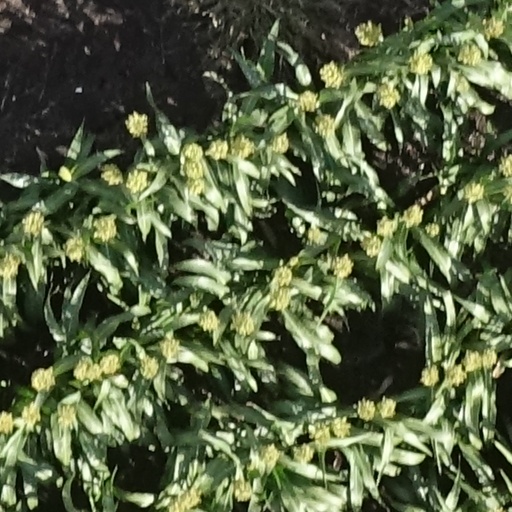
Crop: sorghum